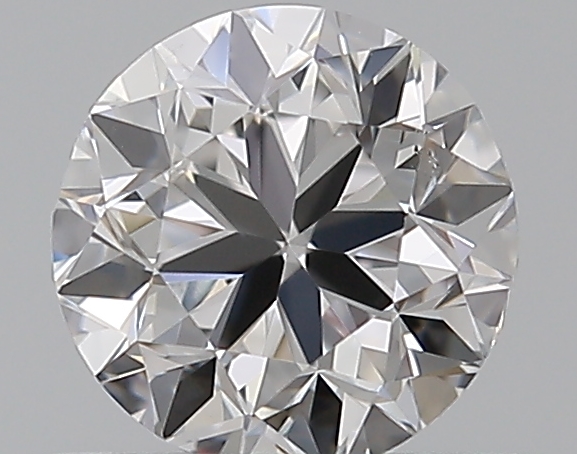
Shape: round
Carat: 0.5
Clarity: SI1
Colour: E
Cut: GD
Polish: EX
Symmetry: VG
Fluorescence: N
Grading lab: GIA
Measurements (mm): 4.82 x 4.88 x 3.2